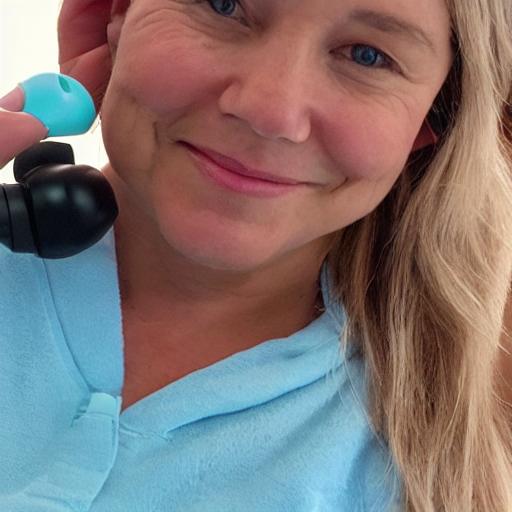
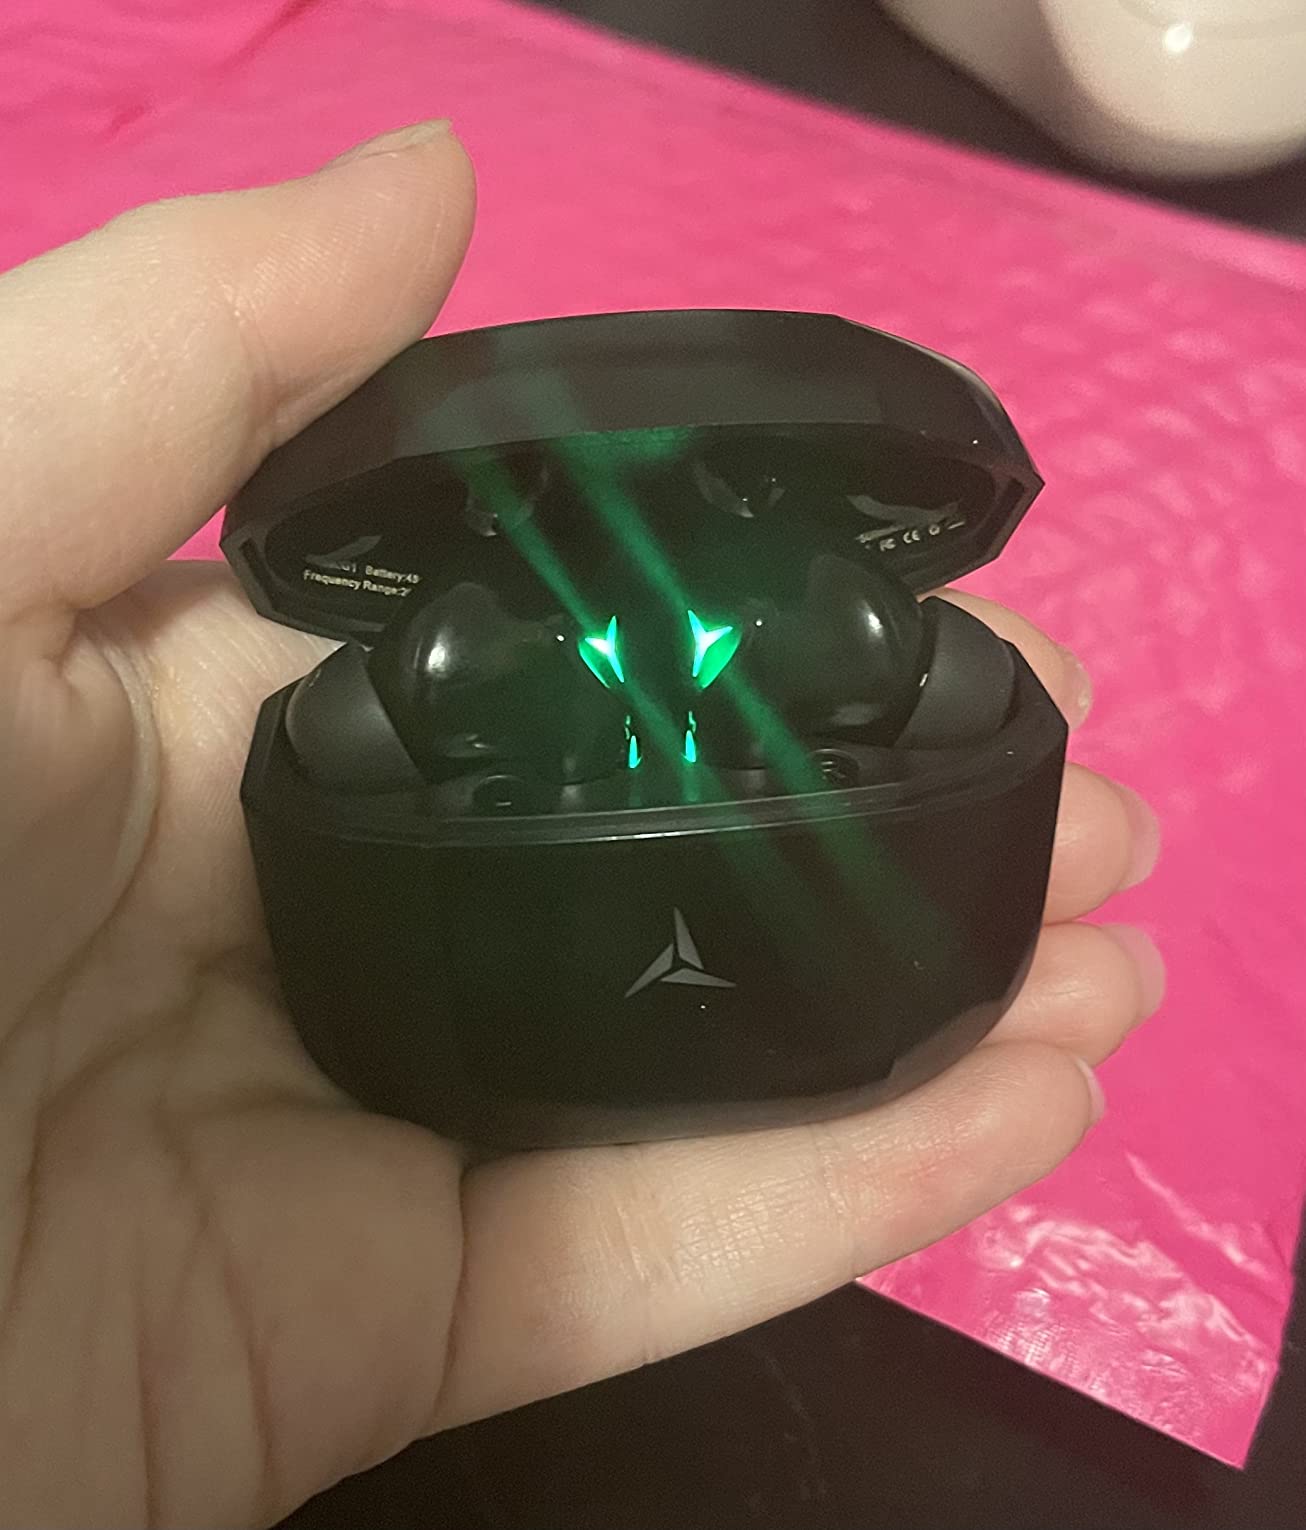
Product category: earbuds
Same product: no